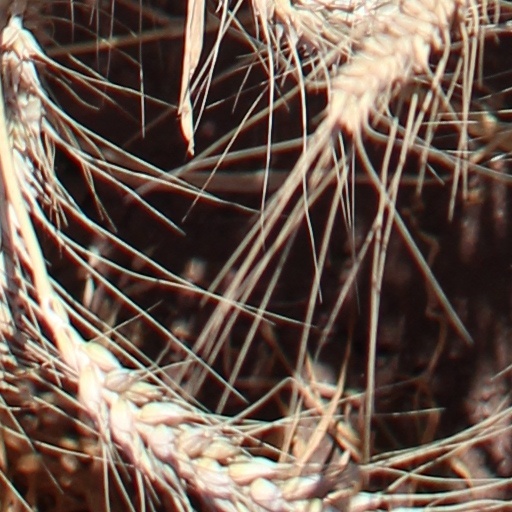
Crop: wheat